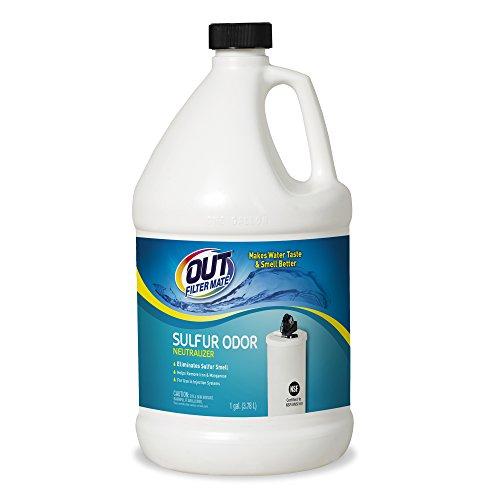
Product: Filter-Mate Sulfur Odor Neutralizer, 1 Gal. Bottle
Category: Home & Kitchen | Home Décor | Kids' Room Décor | Rugs
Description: Simple and safe way to eliminate sulfur/rotten egg smell caused by hydrogen Sulfide gas in water.
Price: $17.40
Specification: ProductDimensions:6x6x12inches|ItemWeight:8.9pounds|ShippingWeight:8.9pounds(Viewshippingratesandpolicies)|Manufacturer:SummitBrands|ASIN:B0784ND162|DomesticShipping:ThisitemisavailableforshippingintheU.S.exceptforCaliforniaandtoselectcountriesoutsidetheU.S.|InternationalShipping:ThisitemcanbeshippedtoselectcountriesoutsideoftheU.S.LearnMore|Itemmodelnumber:SU06N